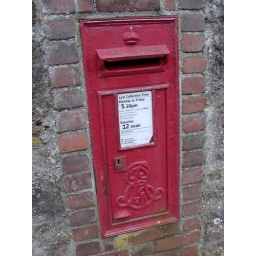
Quite rare in Paignton an Edward VII wall box in Alta Vista Road